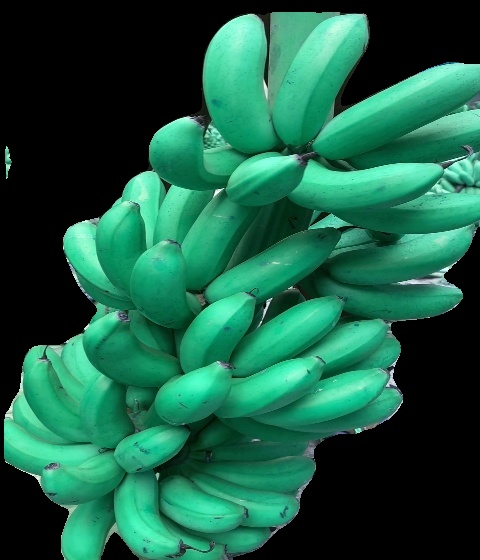
Variety: rasbale
Grade: grade1